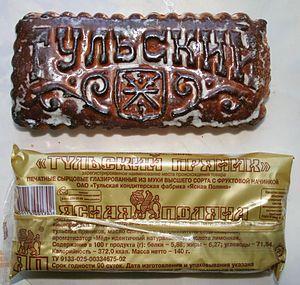
Le prianik est un pain d'épices très populaire en Russie pour accompagner le thé, plus spécialement à la période de Noël, mais aussi en Pologne, en Lituanie et au Bélarus. C'est un pain de froment, de seigle ou d'autres céréales agrémenté de miel, de noix, de fruits confits, de raisins secs, de fruits ou de baies, de confiture. La pâtisserie est généralement rectangulaire, ronde ou ovale, bombée sur le dessus, recouverte d'un glaçage ; celui-ci porte souvent une inscription faite à la main ou à l'aide d'un moule.